Hevajra

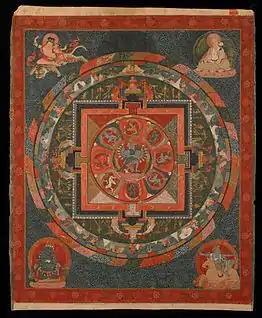

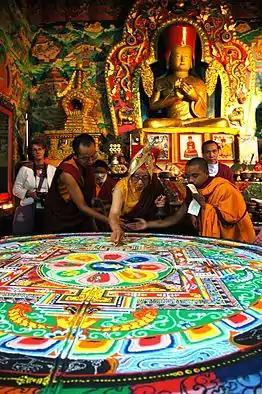
Jigdal Dagchen Rinpoche closes the Hevajra Mandala of colored sand using a gold dorje below statue of Sakya Pandita

Hevajra has four forms described in the Hevajra Tantra and four forms described the Samputa Tantra: